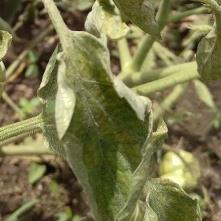
Crop: Tomato
Condition: mite-d